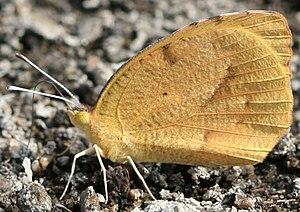
La Piéride orangée est un insecte lépidoptère de la famille des Pieridae.